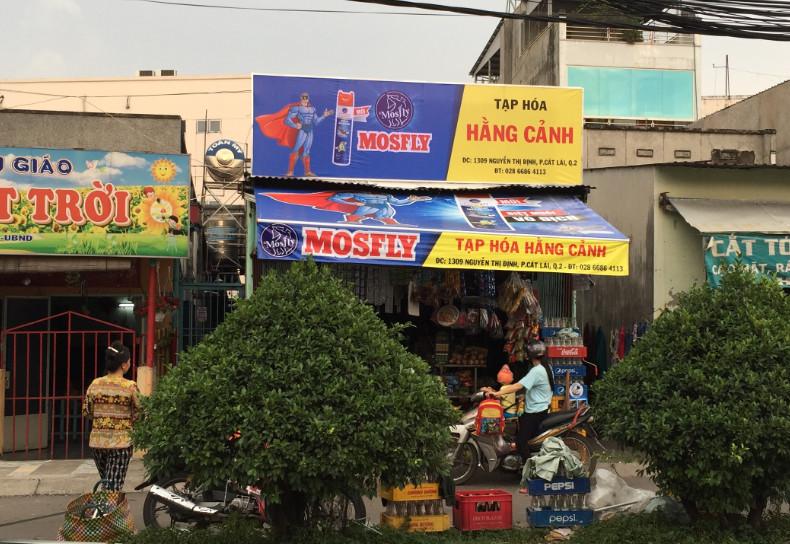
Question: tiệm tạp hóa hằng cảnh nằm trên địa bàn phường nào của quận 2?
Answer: phường cát lái